Dandy

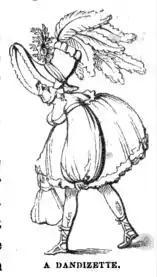
An 1819 caricature of a Dandizette

"Dandy Jim of Carolina" is a minstrel song that originated in the United States during the 19th century. It tells the story of a character named Dandy Jim, who is depicted as a stylish and flamboyant individual from the state of Carolina. The song often highlights Dandy Jim's extravagant clothing, his charm, and his prowess with the ladies. While the song does not explicitly address race, Dandy Jim's stylish and flamboyant persona aligns with aspects of Black dandyism, a cultural phenomenon characterized by sharp dressing, self-assurance, and individuality within Black communities.